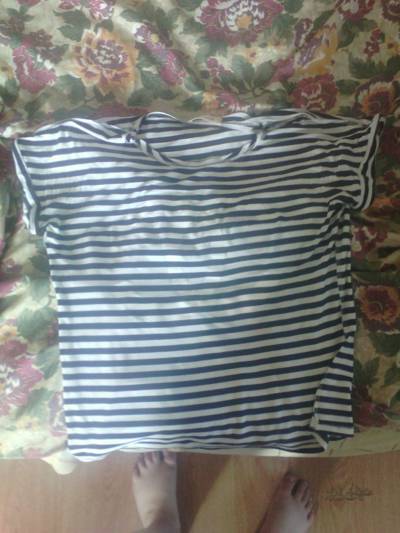
Waste category: clothes